Aurélien Barrau

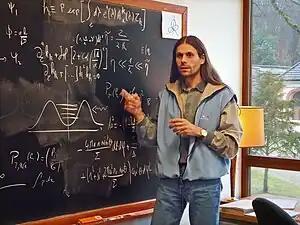
Aurélien Barrau

Aurélien Barrau (born 19 May 1973, in Neuilly-sur-Seine) is a French physicist and philosopher, specialized in astroparticle physics, black holes and cosmology. He is the director of the Grenoble Center for Theoretical Physics, works in the CNRS "Laboratory for Subatomic Physics and Cosmology" (LPSC), and is a professor at the Joseph Fourier University (now the Université Grenoble Alpes).